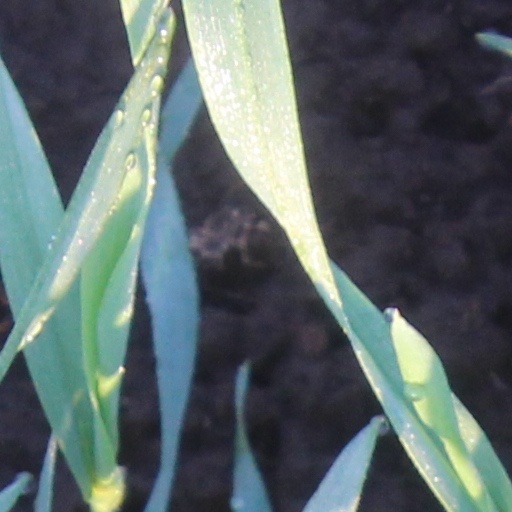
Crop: wheat